Nesace

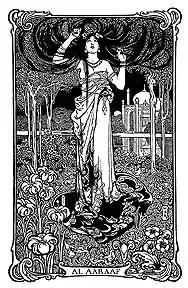
Illustration of Nesace for "Al Aaraaf" by W. Heath Robinson

Nesace (from Greek , "" 'small island') is one of the more prominent characters featured in Edgar Allan Poe's early epic poem "Al Aaraaf", which came out in 1829 in the poetry anthology "Al Aaraaf, Tamerlane and Minor Poems". Together with "Tamerlane", "Al Aaraaf" is Poe's most extensive poem. It received mostly negative reviews for its complexity, obscure references, and odd structure.